Camberley Obelisk

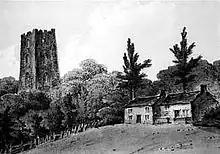
The Obelisk, painted by John Hassell in 1812

The tower was built about 1765–1770 by John Norris, a prosperous merchant and a member of the landed gentry who owned land and property in Warwickshire, Hampshire, Buckinghamshire and in Islington, and was High Sheriff for Buckinghamshire in 1775. He had two manors, Hawley Place in Hawley, Hampshire and Hughenden Manor in High Wycombe, Buckinghamshire. The tower is situated on top of a hill, about east of Norris' house in Hawley. At the time of its construction the town of Camberley had not yet been founded, and the area was open heathland. The hill on which the tower is situated overlooks the A30 road, which during the 18th century was the turnpike road between Exeter and London. The tower was the only conspicuous building in the area, and was a well-known landmark during the 18th and 19th centuries.